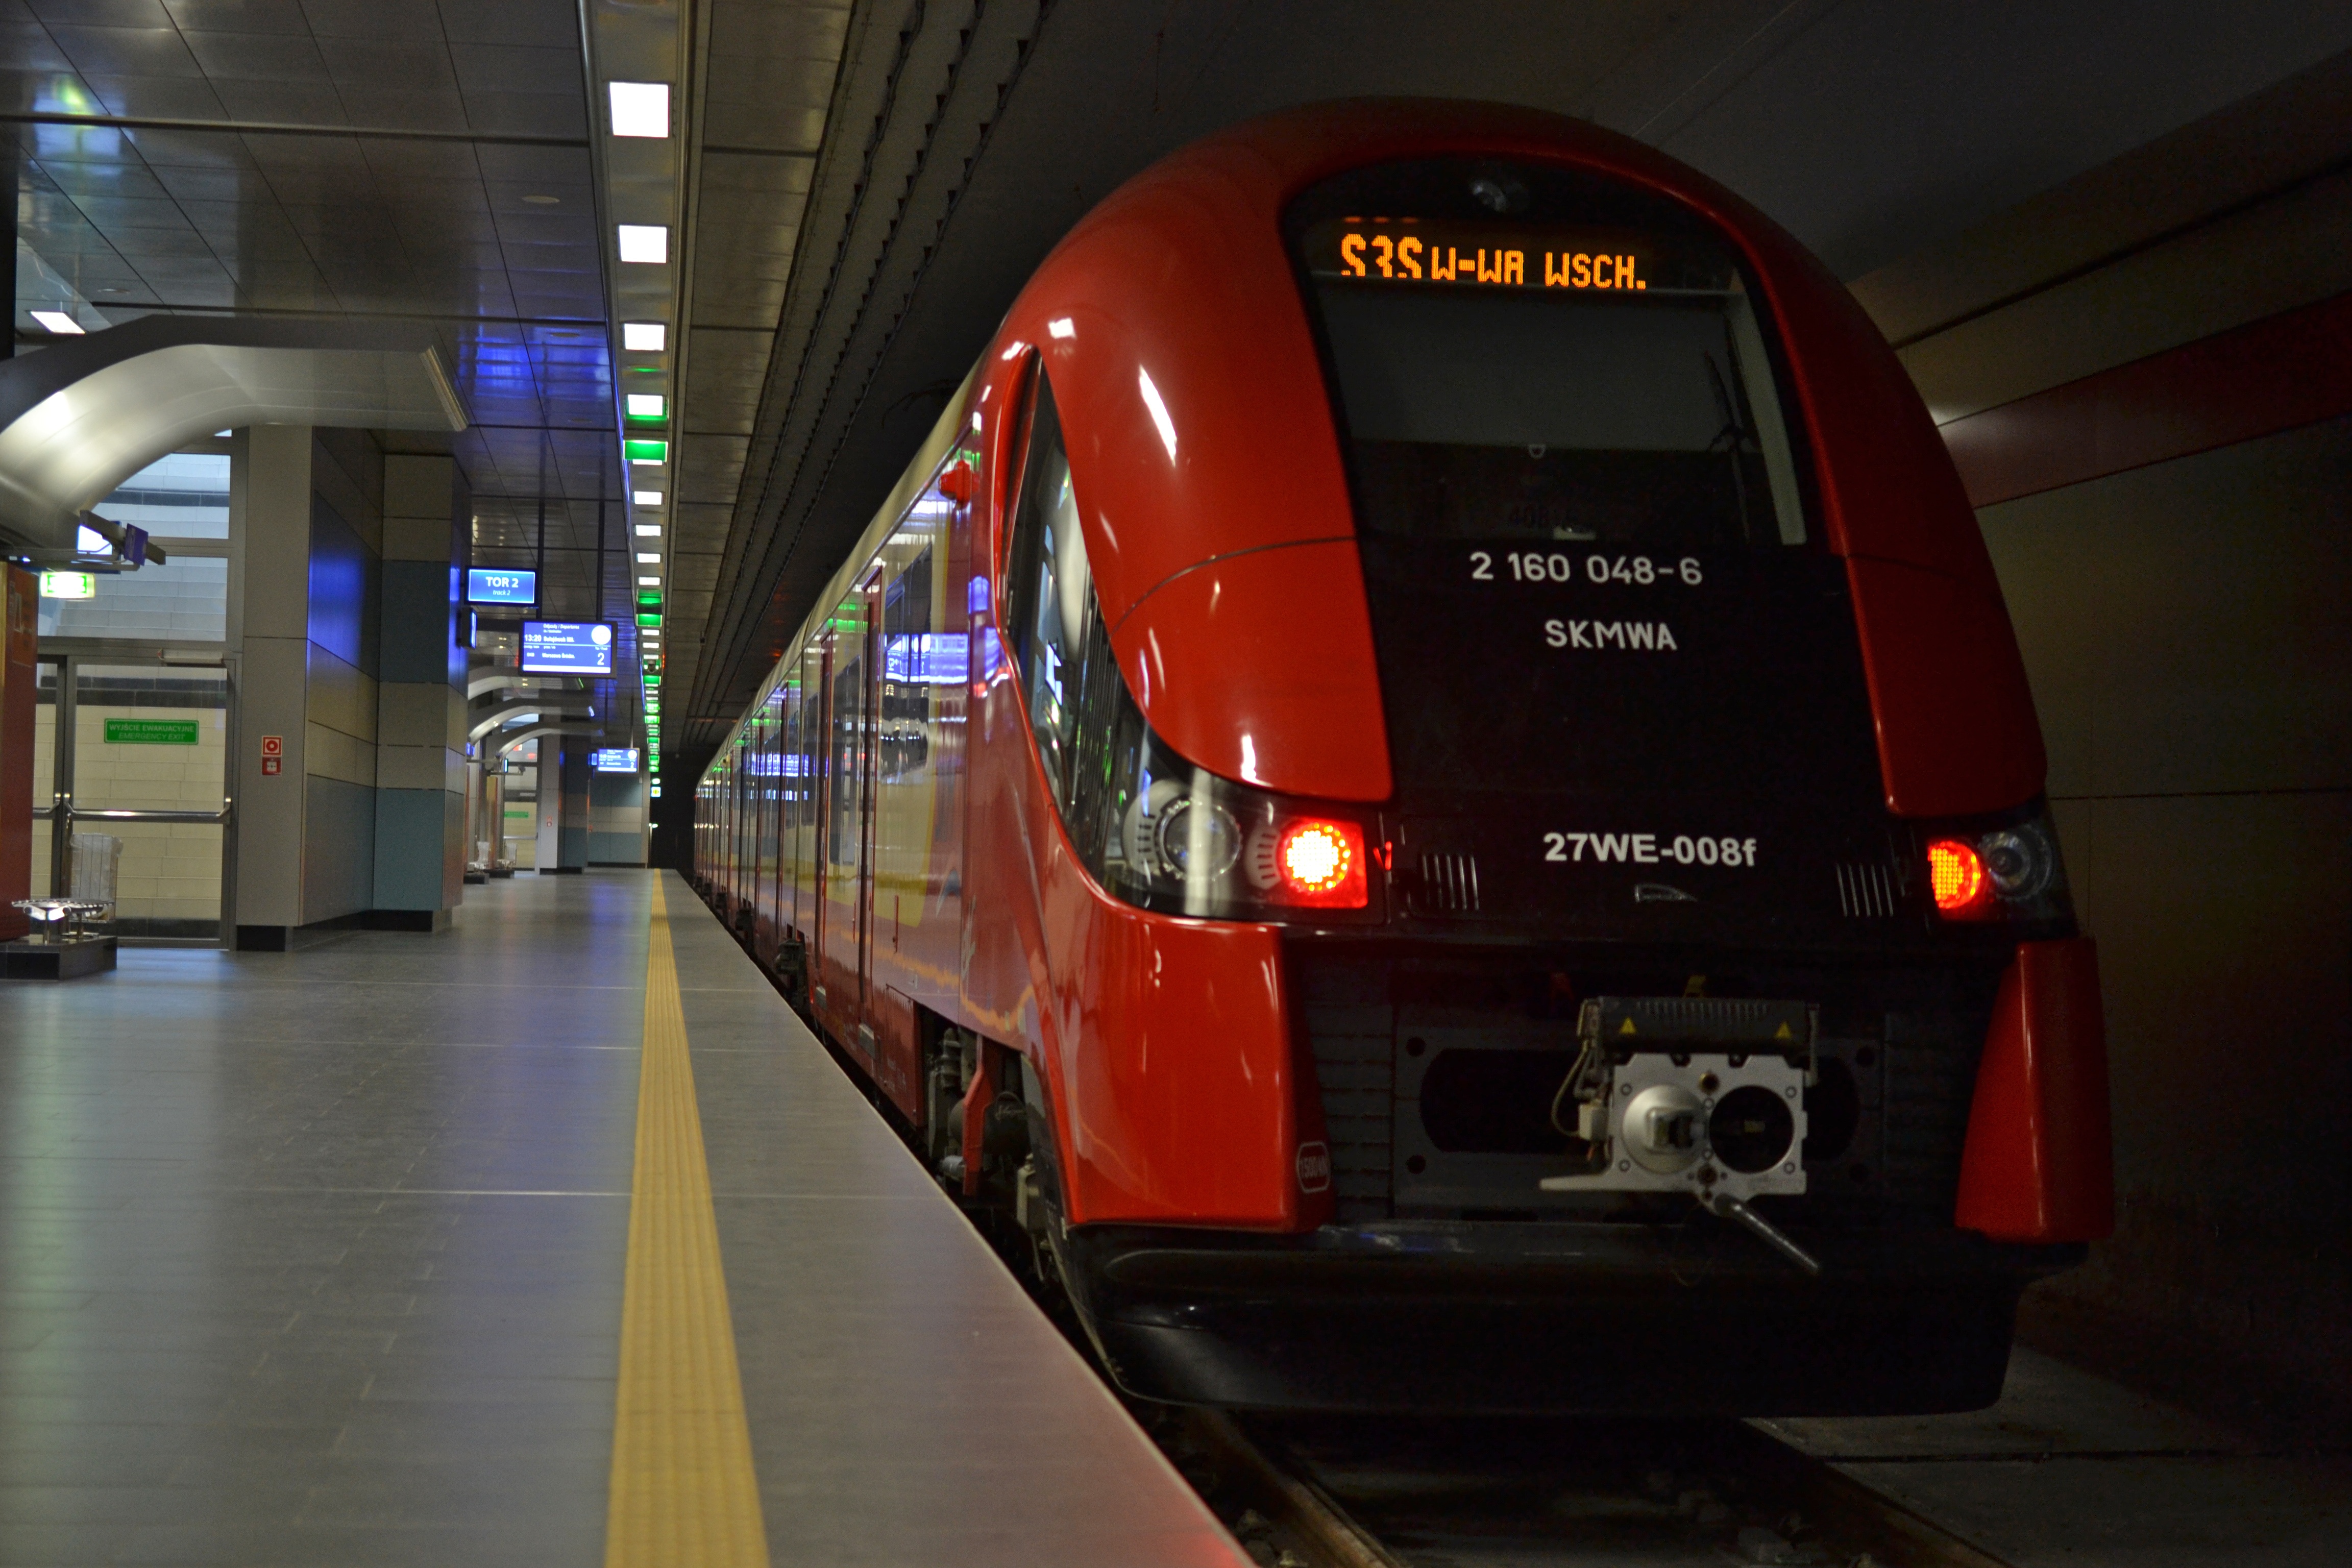
train, metro, transport, vehicle, public transport, peron, passenger, the station, land vehicle, rapid transit